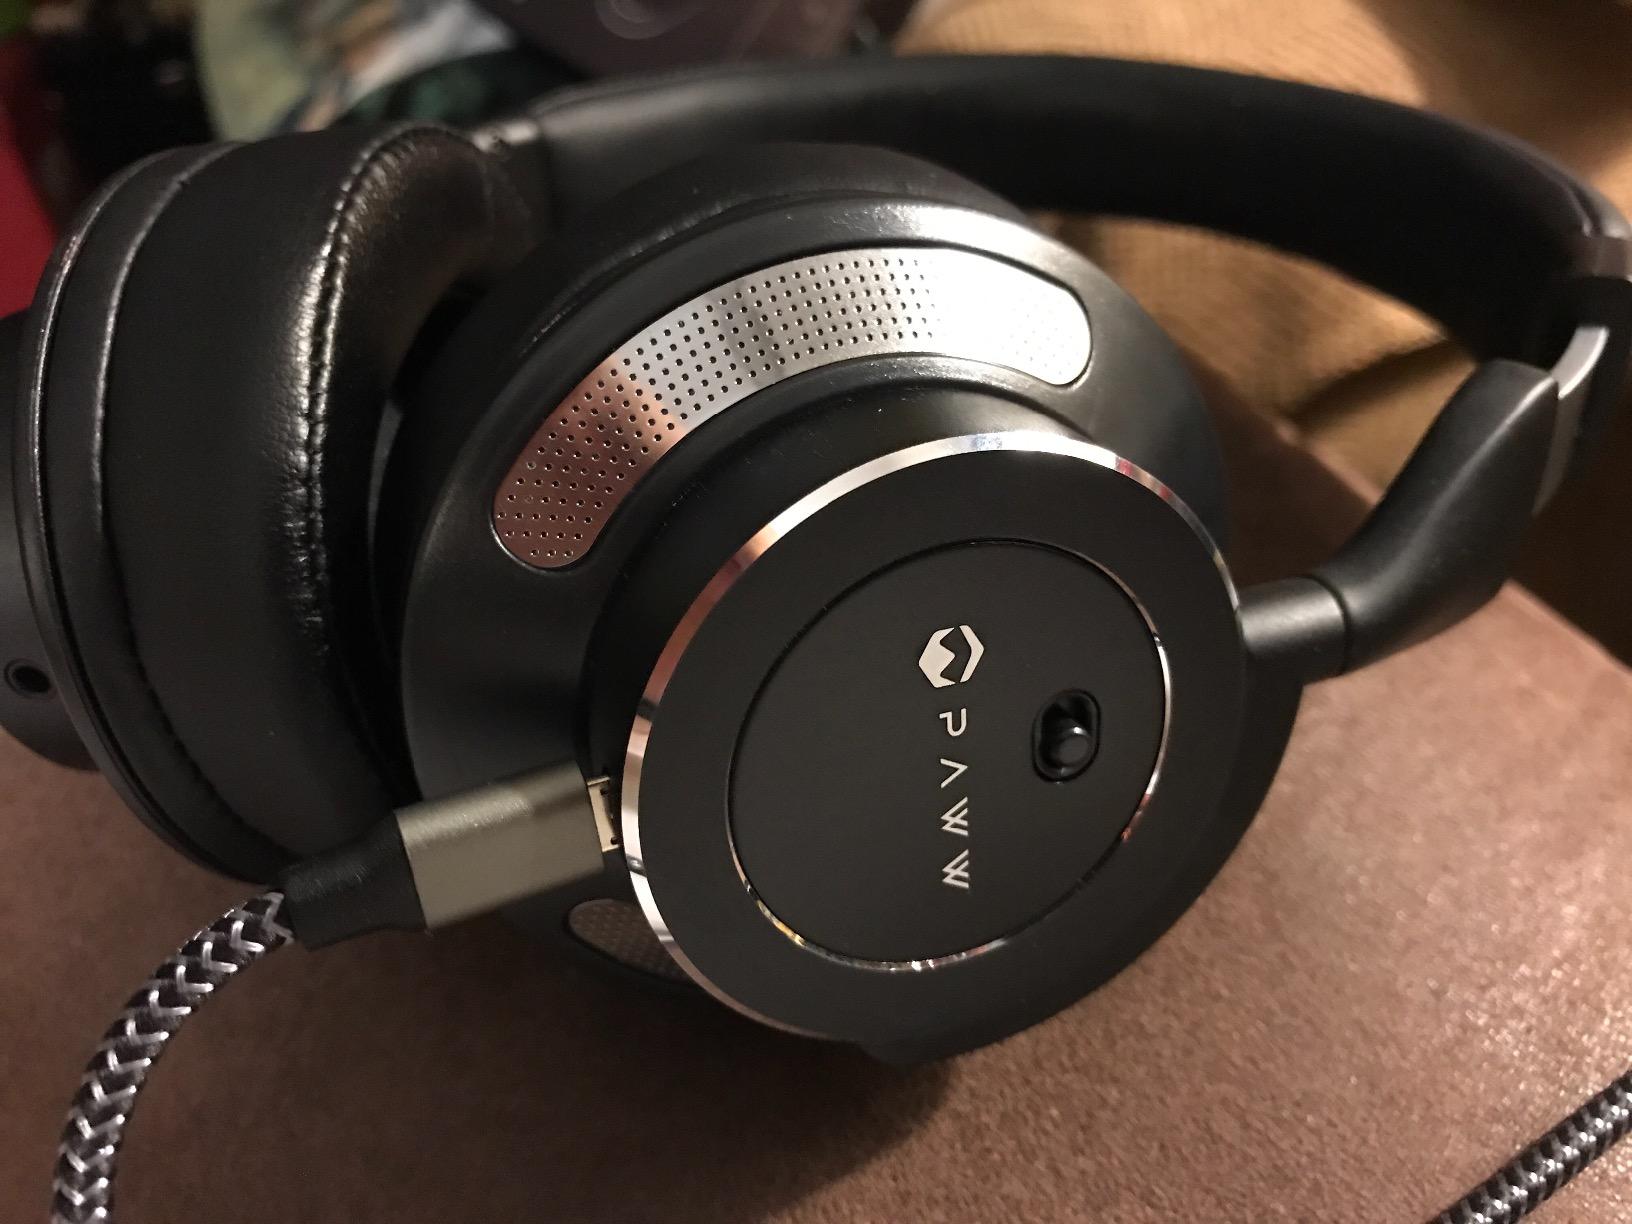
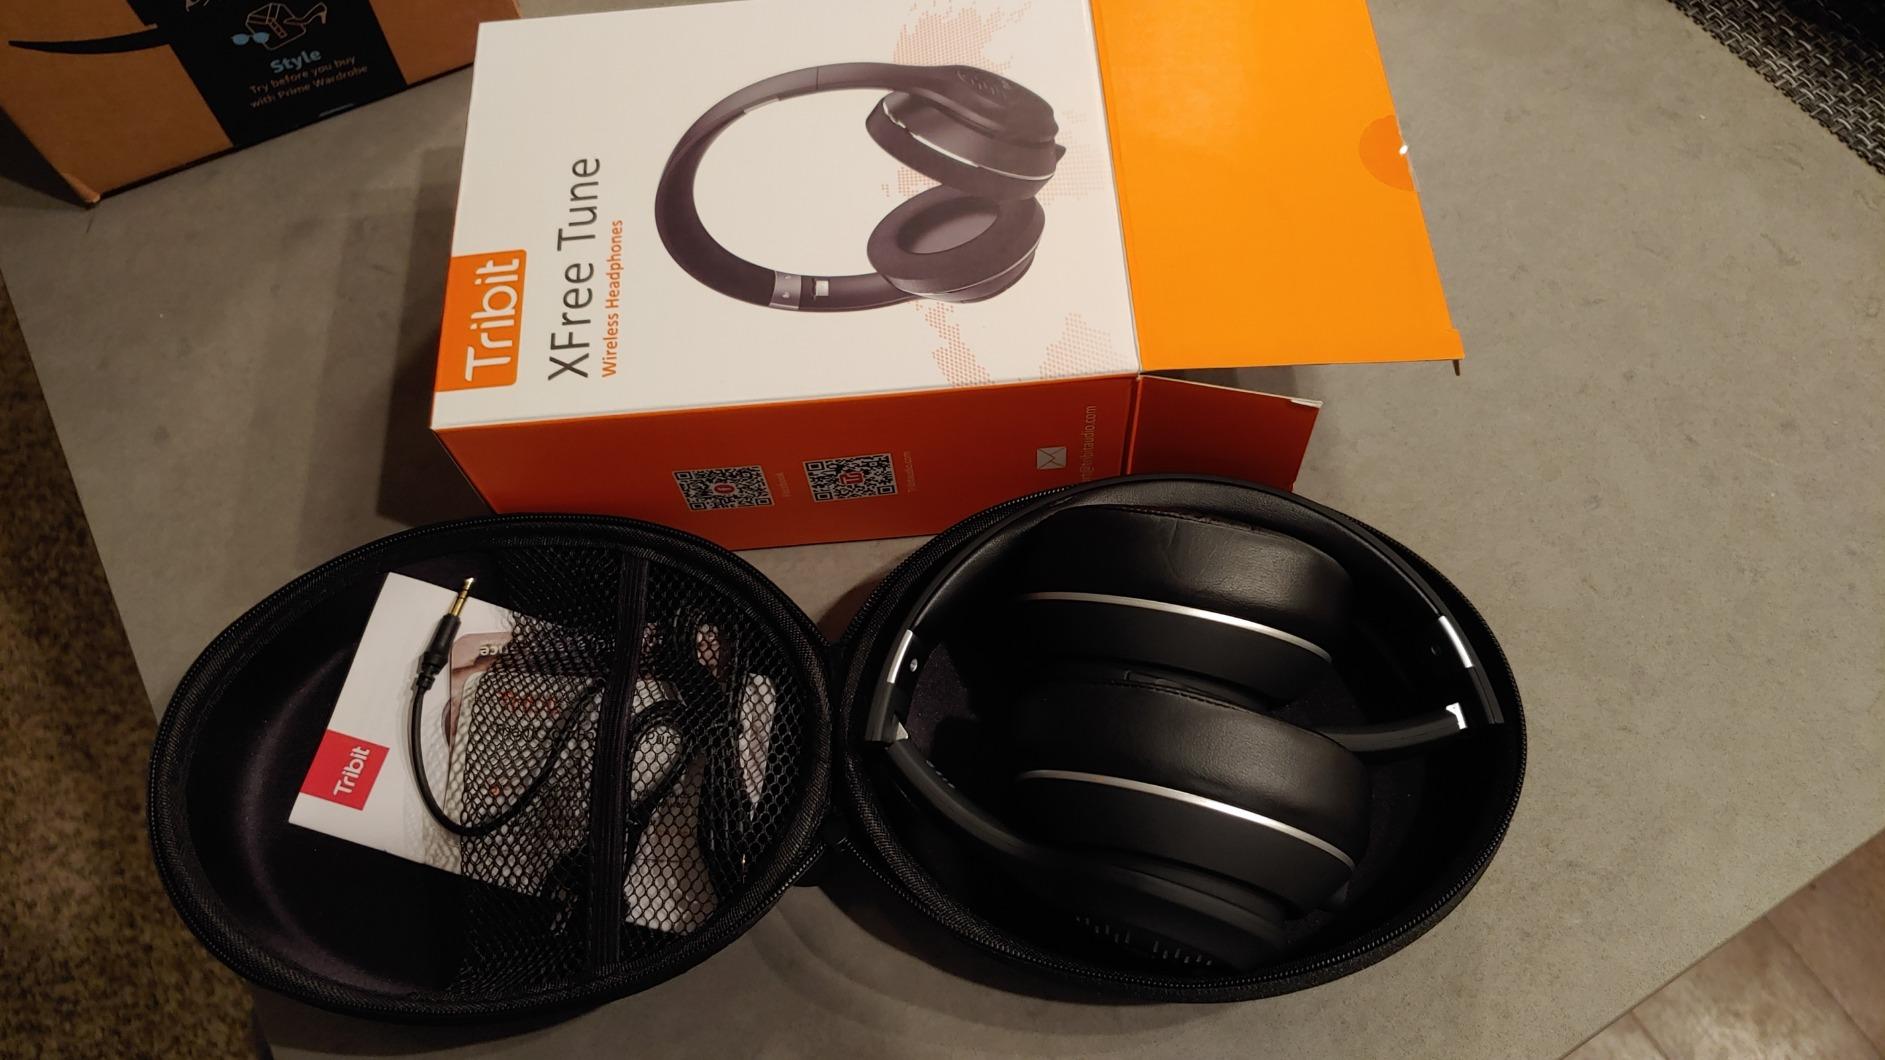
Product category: headphones
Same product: no